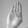
ASL letter: B